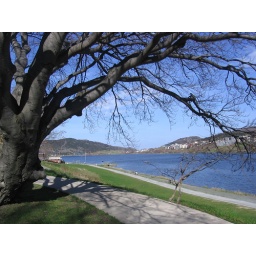
The Lake, from under the big tree on the hill